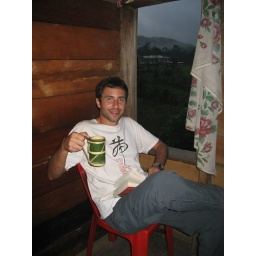
Me at my favorite reading spot in Petrus' house with my new bamboo cup